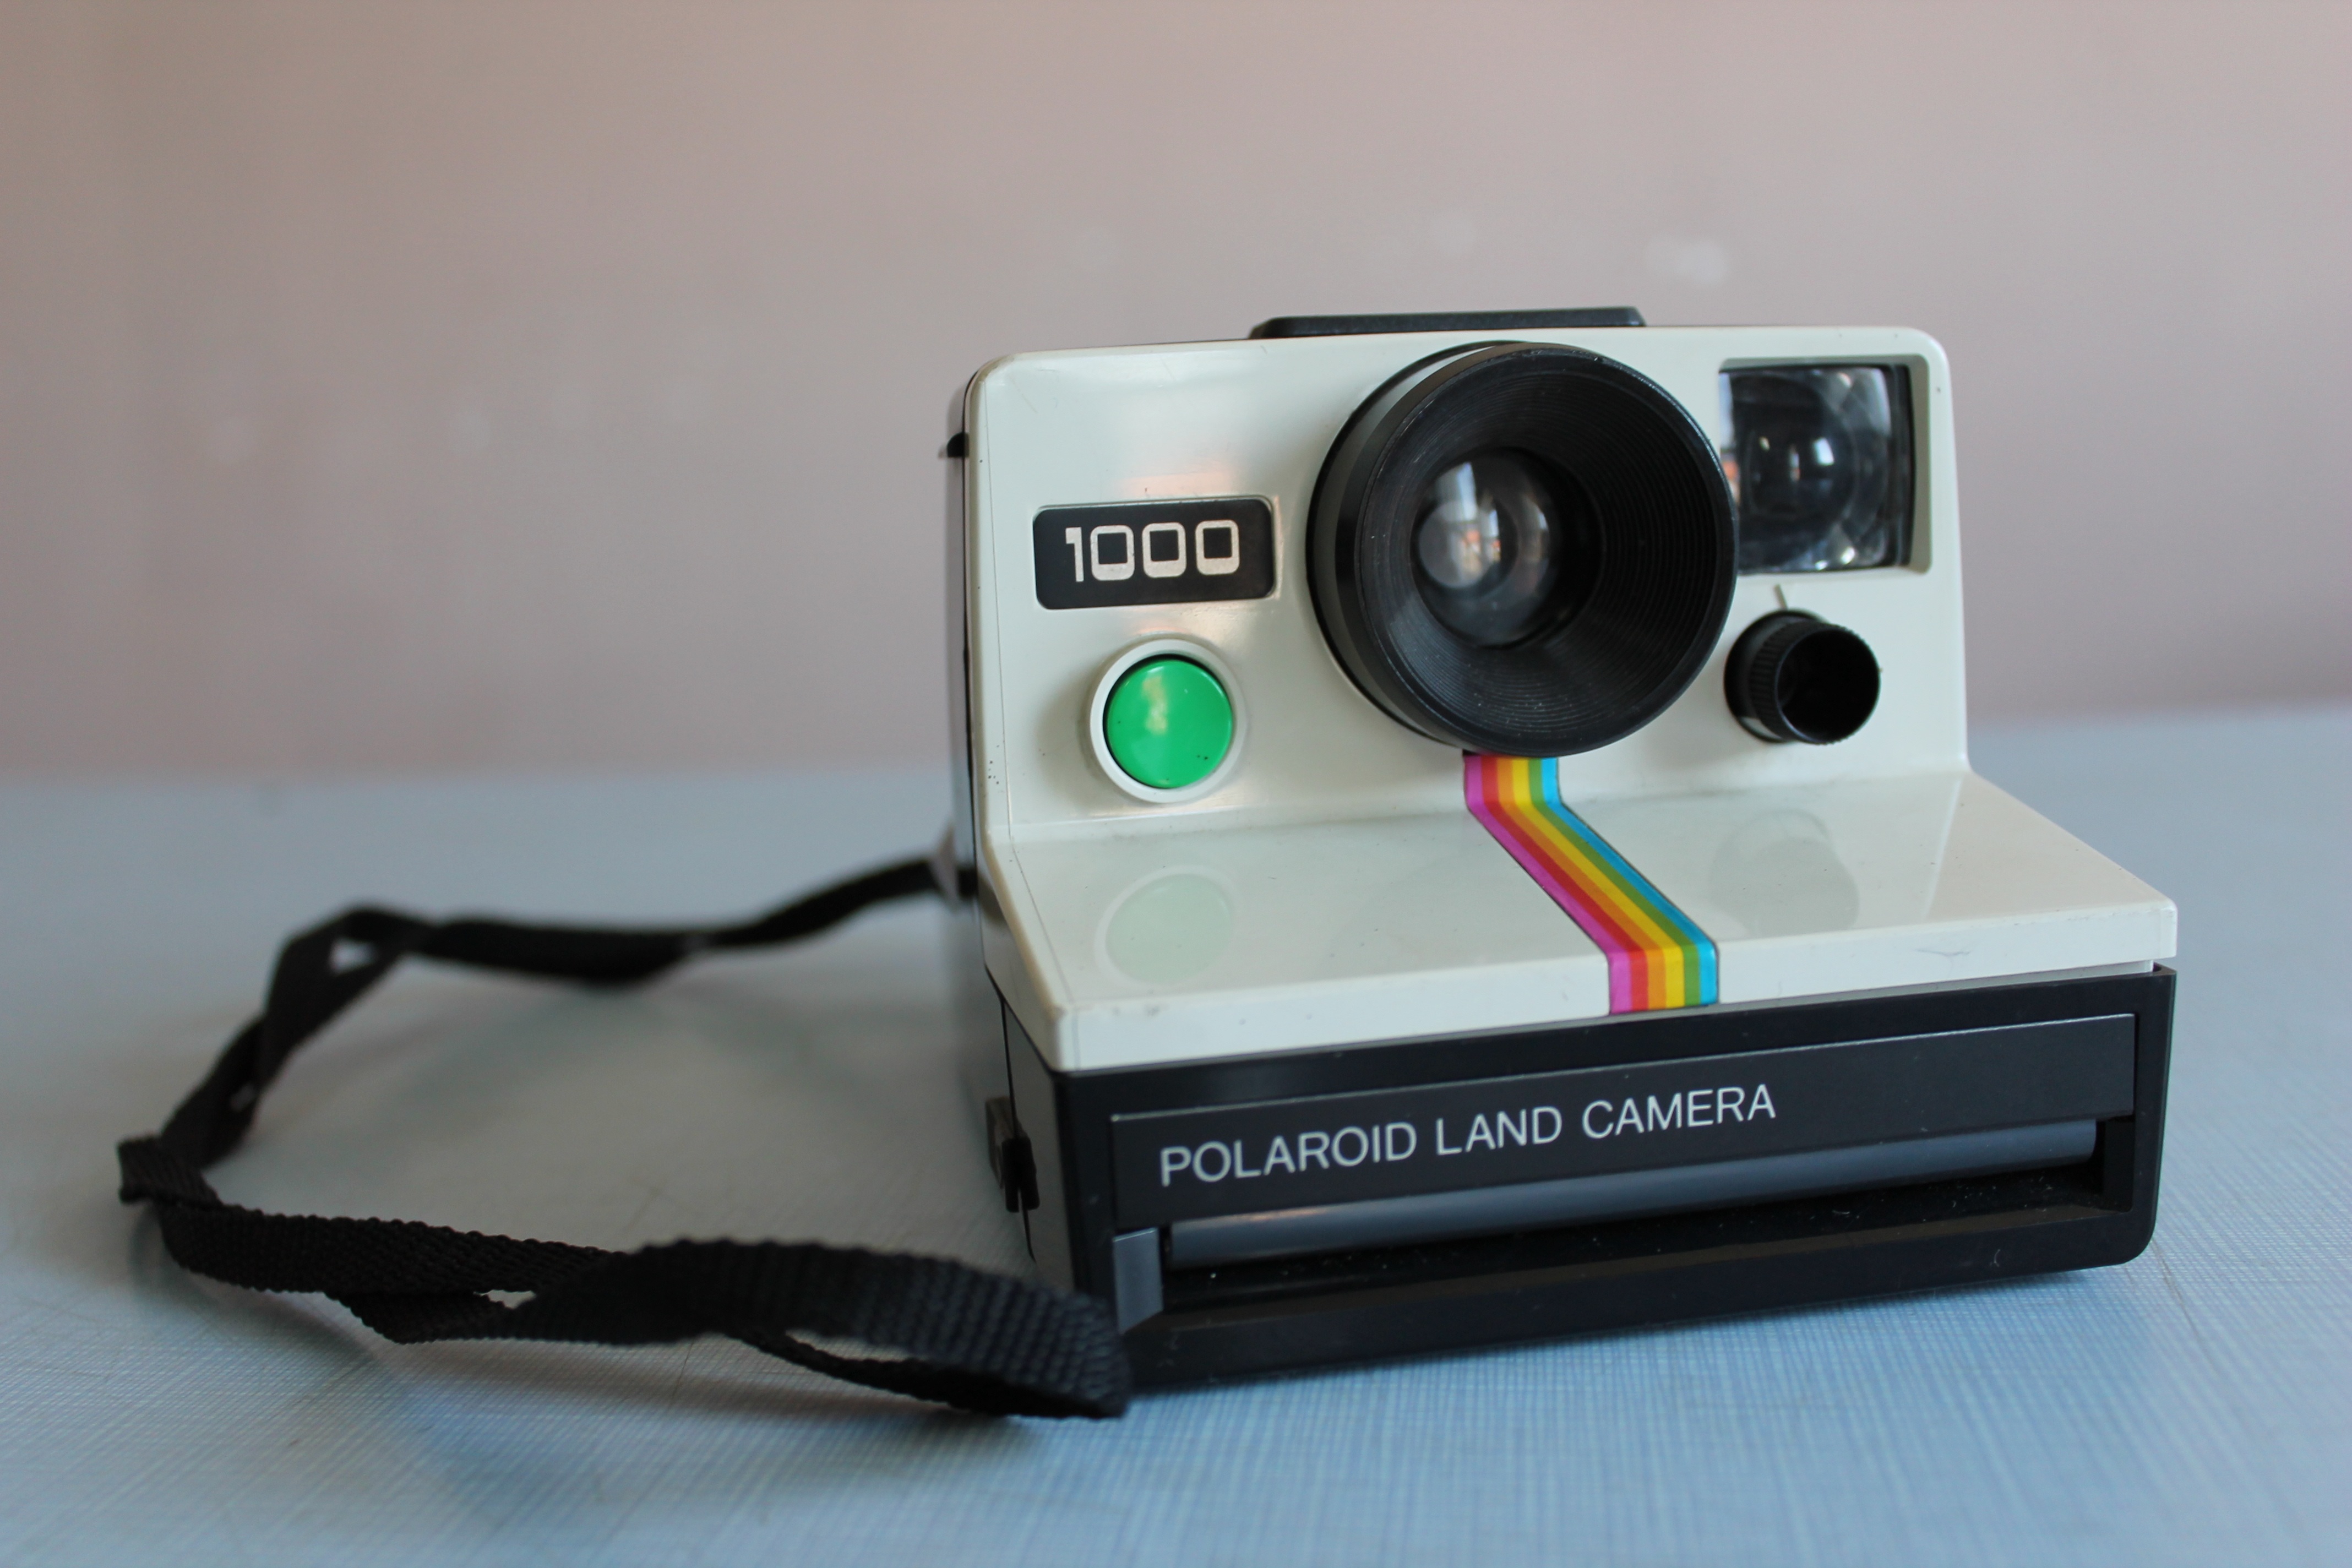
camera, photography, vintage, retro, old, film, photo, lens, object, polaroid, pictures, digital camera, design, instant camera, cameras optics